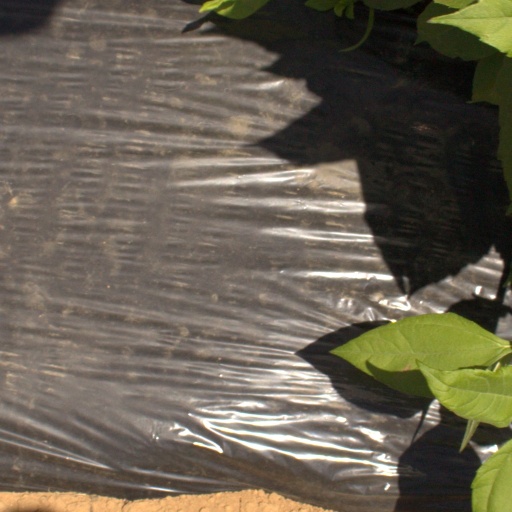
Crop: Jerusalem artichoke